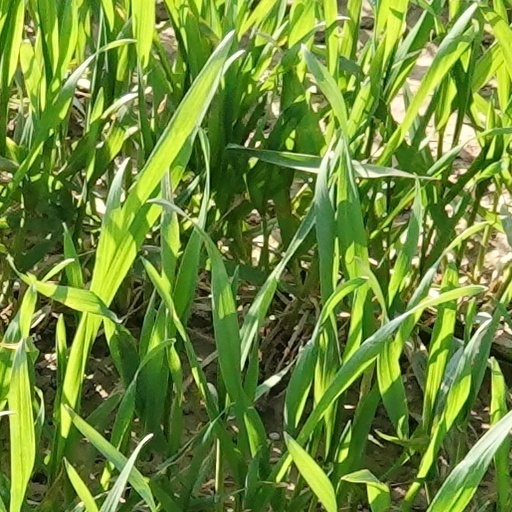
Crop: wheat